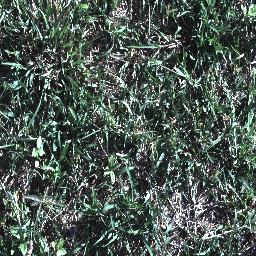
Label: negative